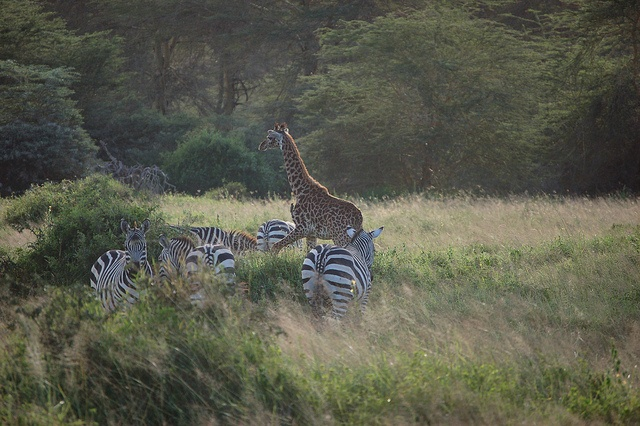
Herd of zebras and one giraffe in grassy field with trees behind.
a giraffe and some zebras standing in a field
there is a giraffe and many zebras here in the wild
A giraffe and several zebra in tail brush.
A small group of zebras and a giraffe walk in tall grass.